Emil Matthew Laird

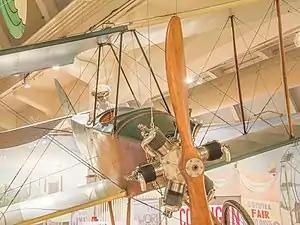

During this period, Laird and some colleagues also built a larger biplane. Laird's 1915 Biplane became known as "Boneshaker" due to the strong vibrations created by its 45-horsepower, six-cylinder Anzani radial engine. With this plane Laird was able to perform several challenging aerobatic maneuvers, including the loop-the-loop. At that time only a handful of American exhibition pilots had both the skill and a plane with enough power and structural strength to perform a loop. In 1916, Laird loaned this plane to Katherine Stinson for the first tour of an airplane in Japan and China. Both Stinson's flying and Laird's plane garnered significant international attention during the tour. This plane is on display at the Henry Ford Museum.